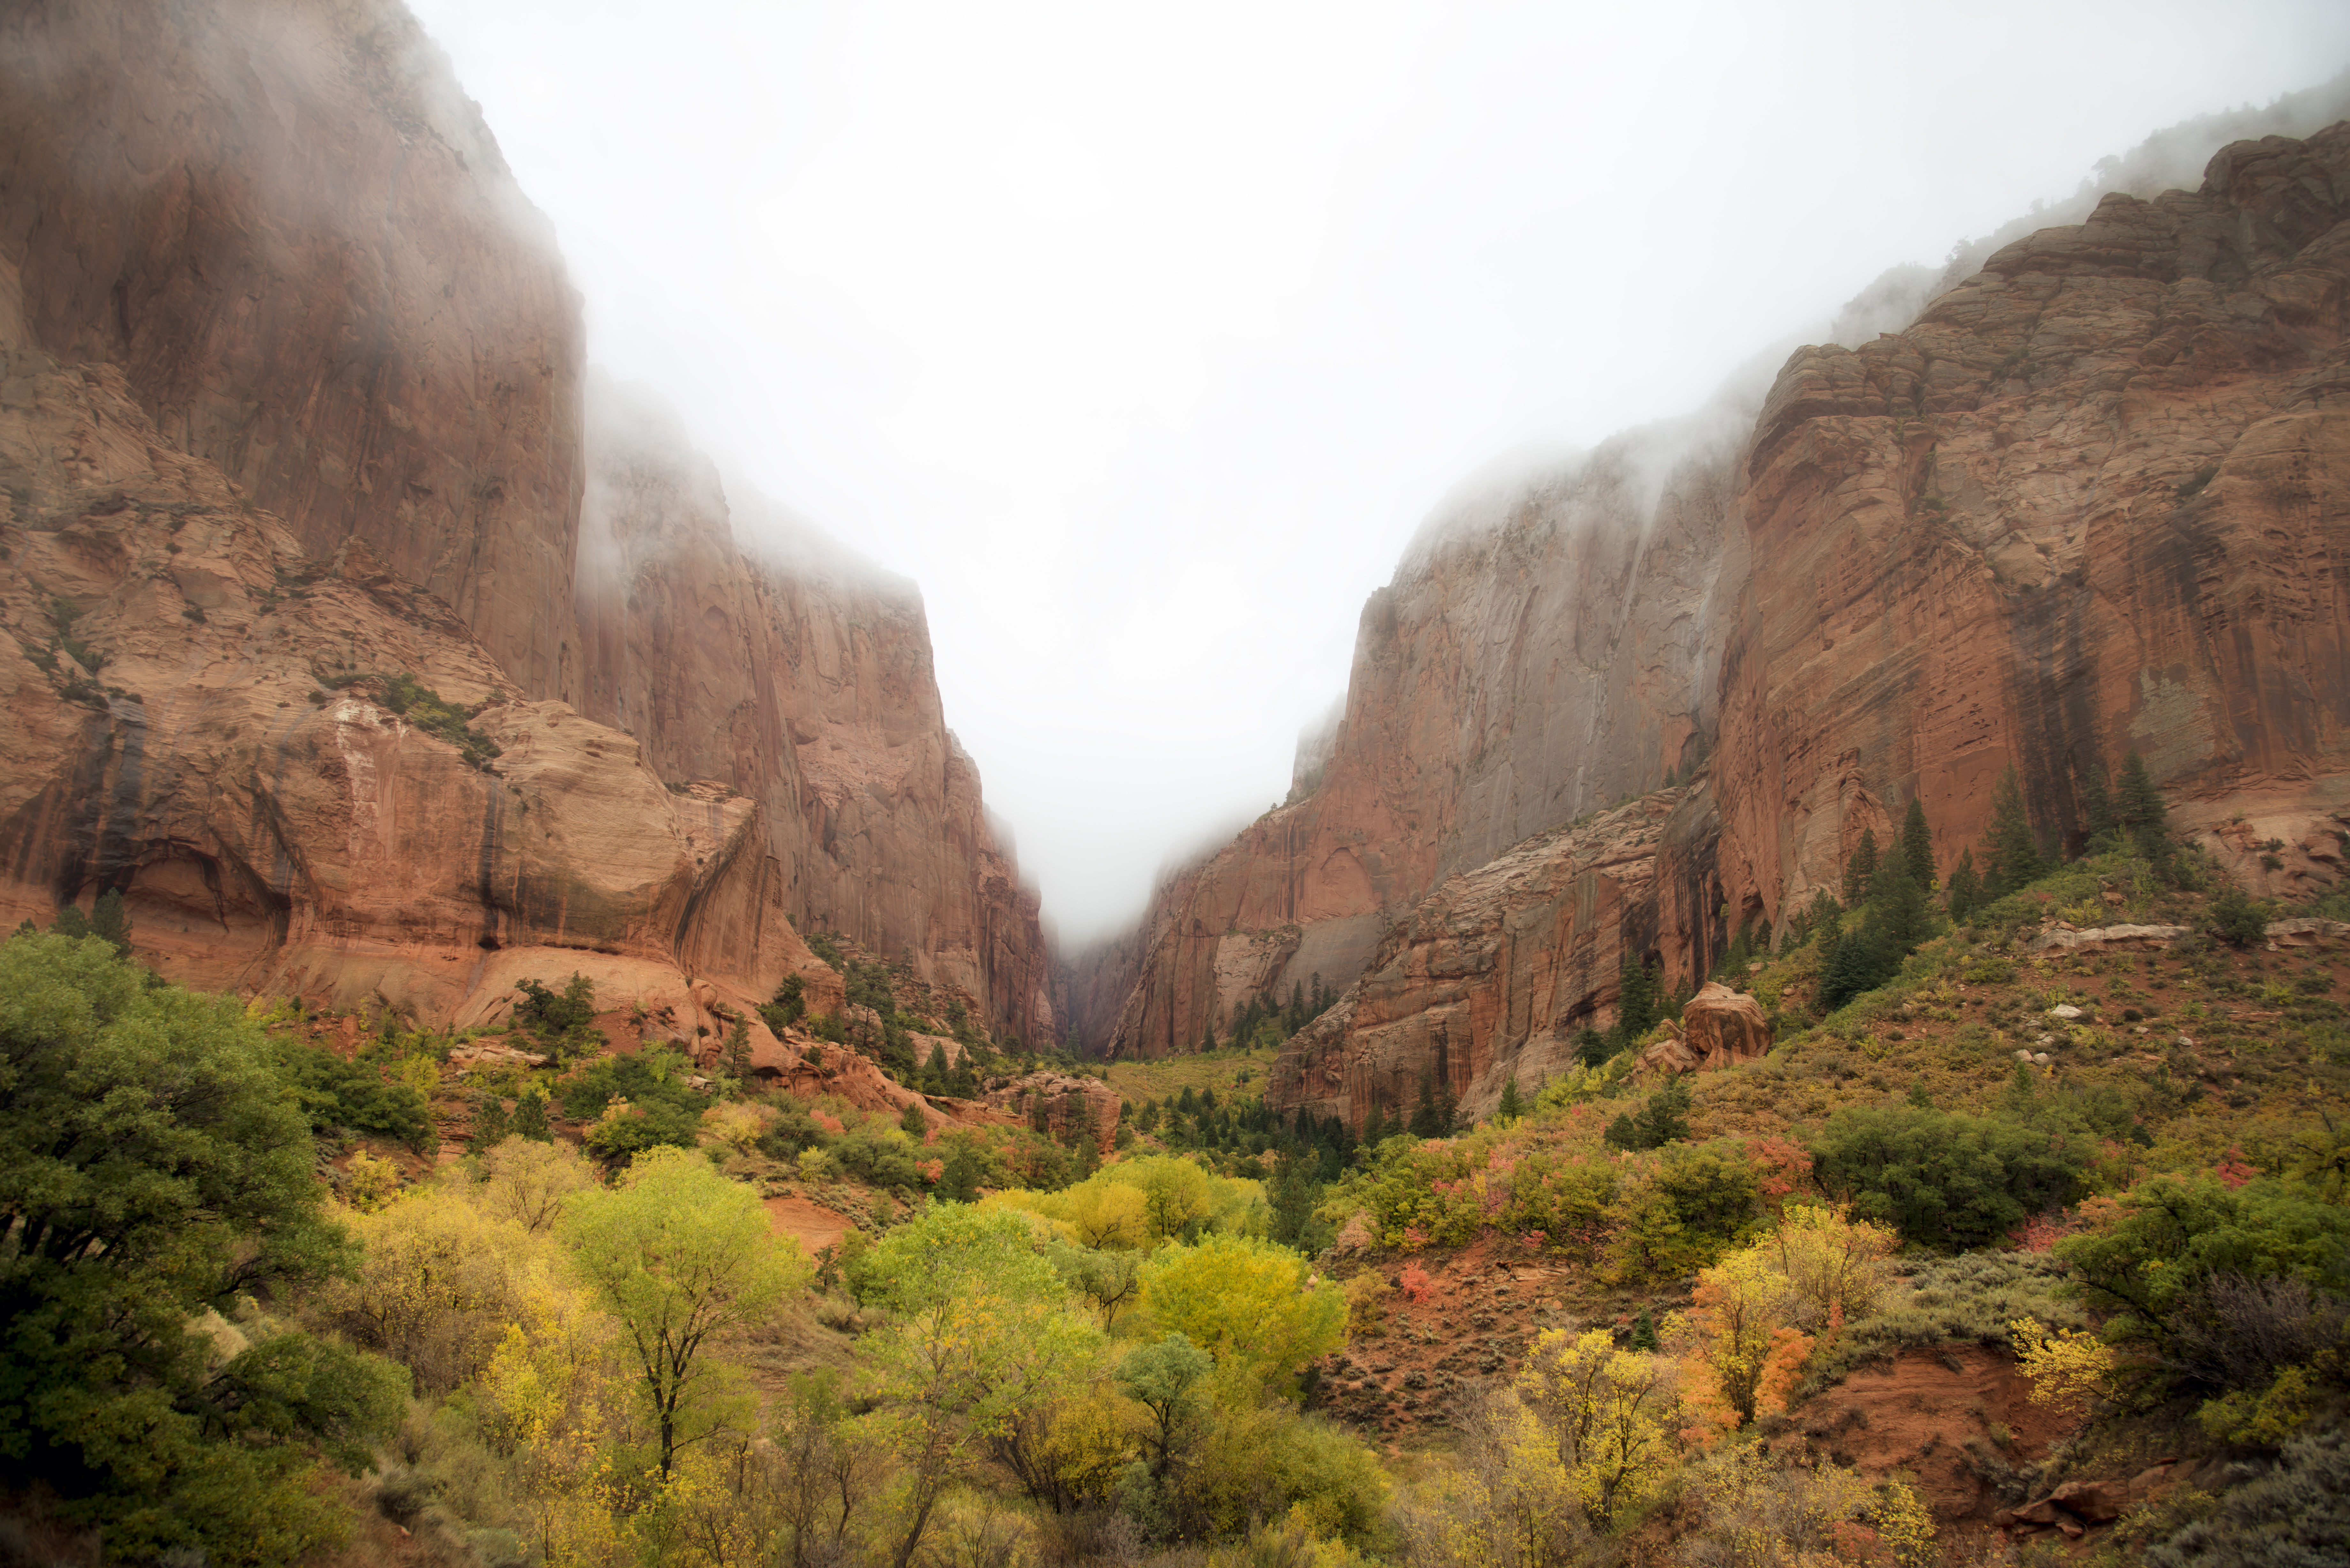
landscape, nature, rock, wilderness, mountain, fog, valley, formation, cliff, autumn, park, canyon, terrain, national park, cool image, geology, plateau, nik, zionnationalpark, i, fallcolors, nikond800e, wadi, landform, geographical feature